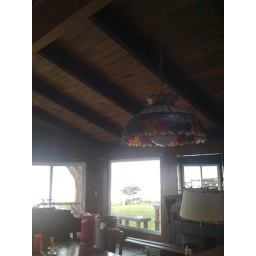
seventies stained glass lamp over kitchen